Sonia Garmers

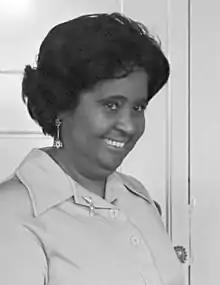
Sonia Garmers (1976)

Sonia Garmers (9 January 1933 – 18 March 2025) was a writer from Curaçao.